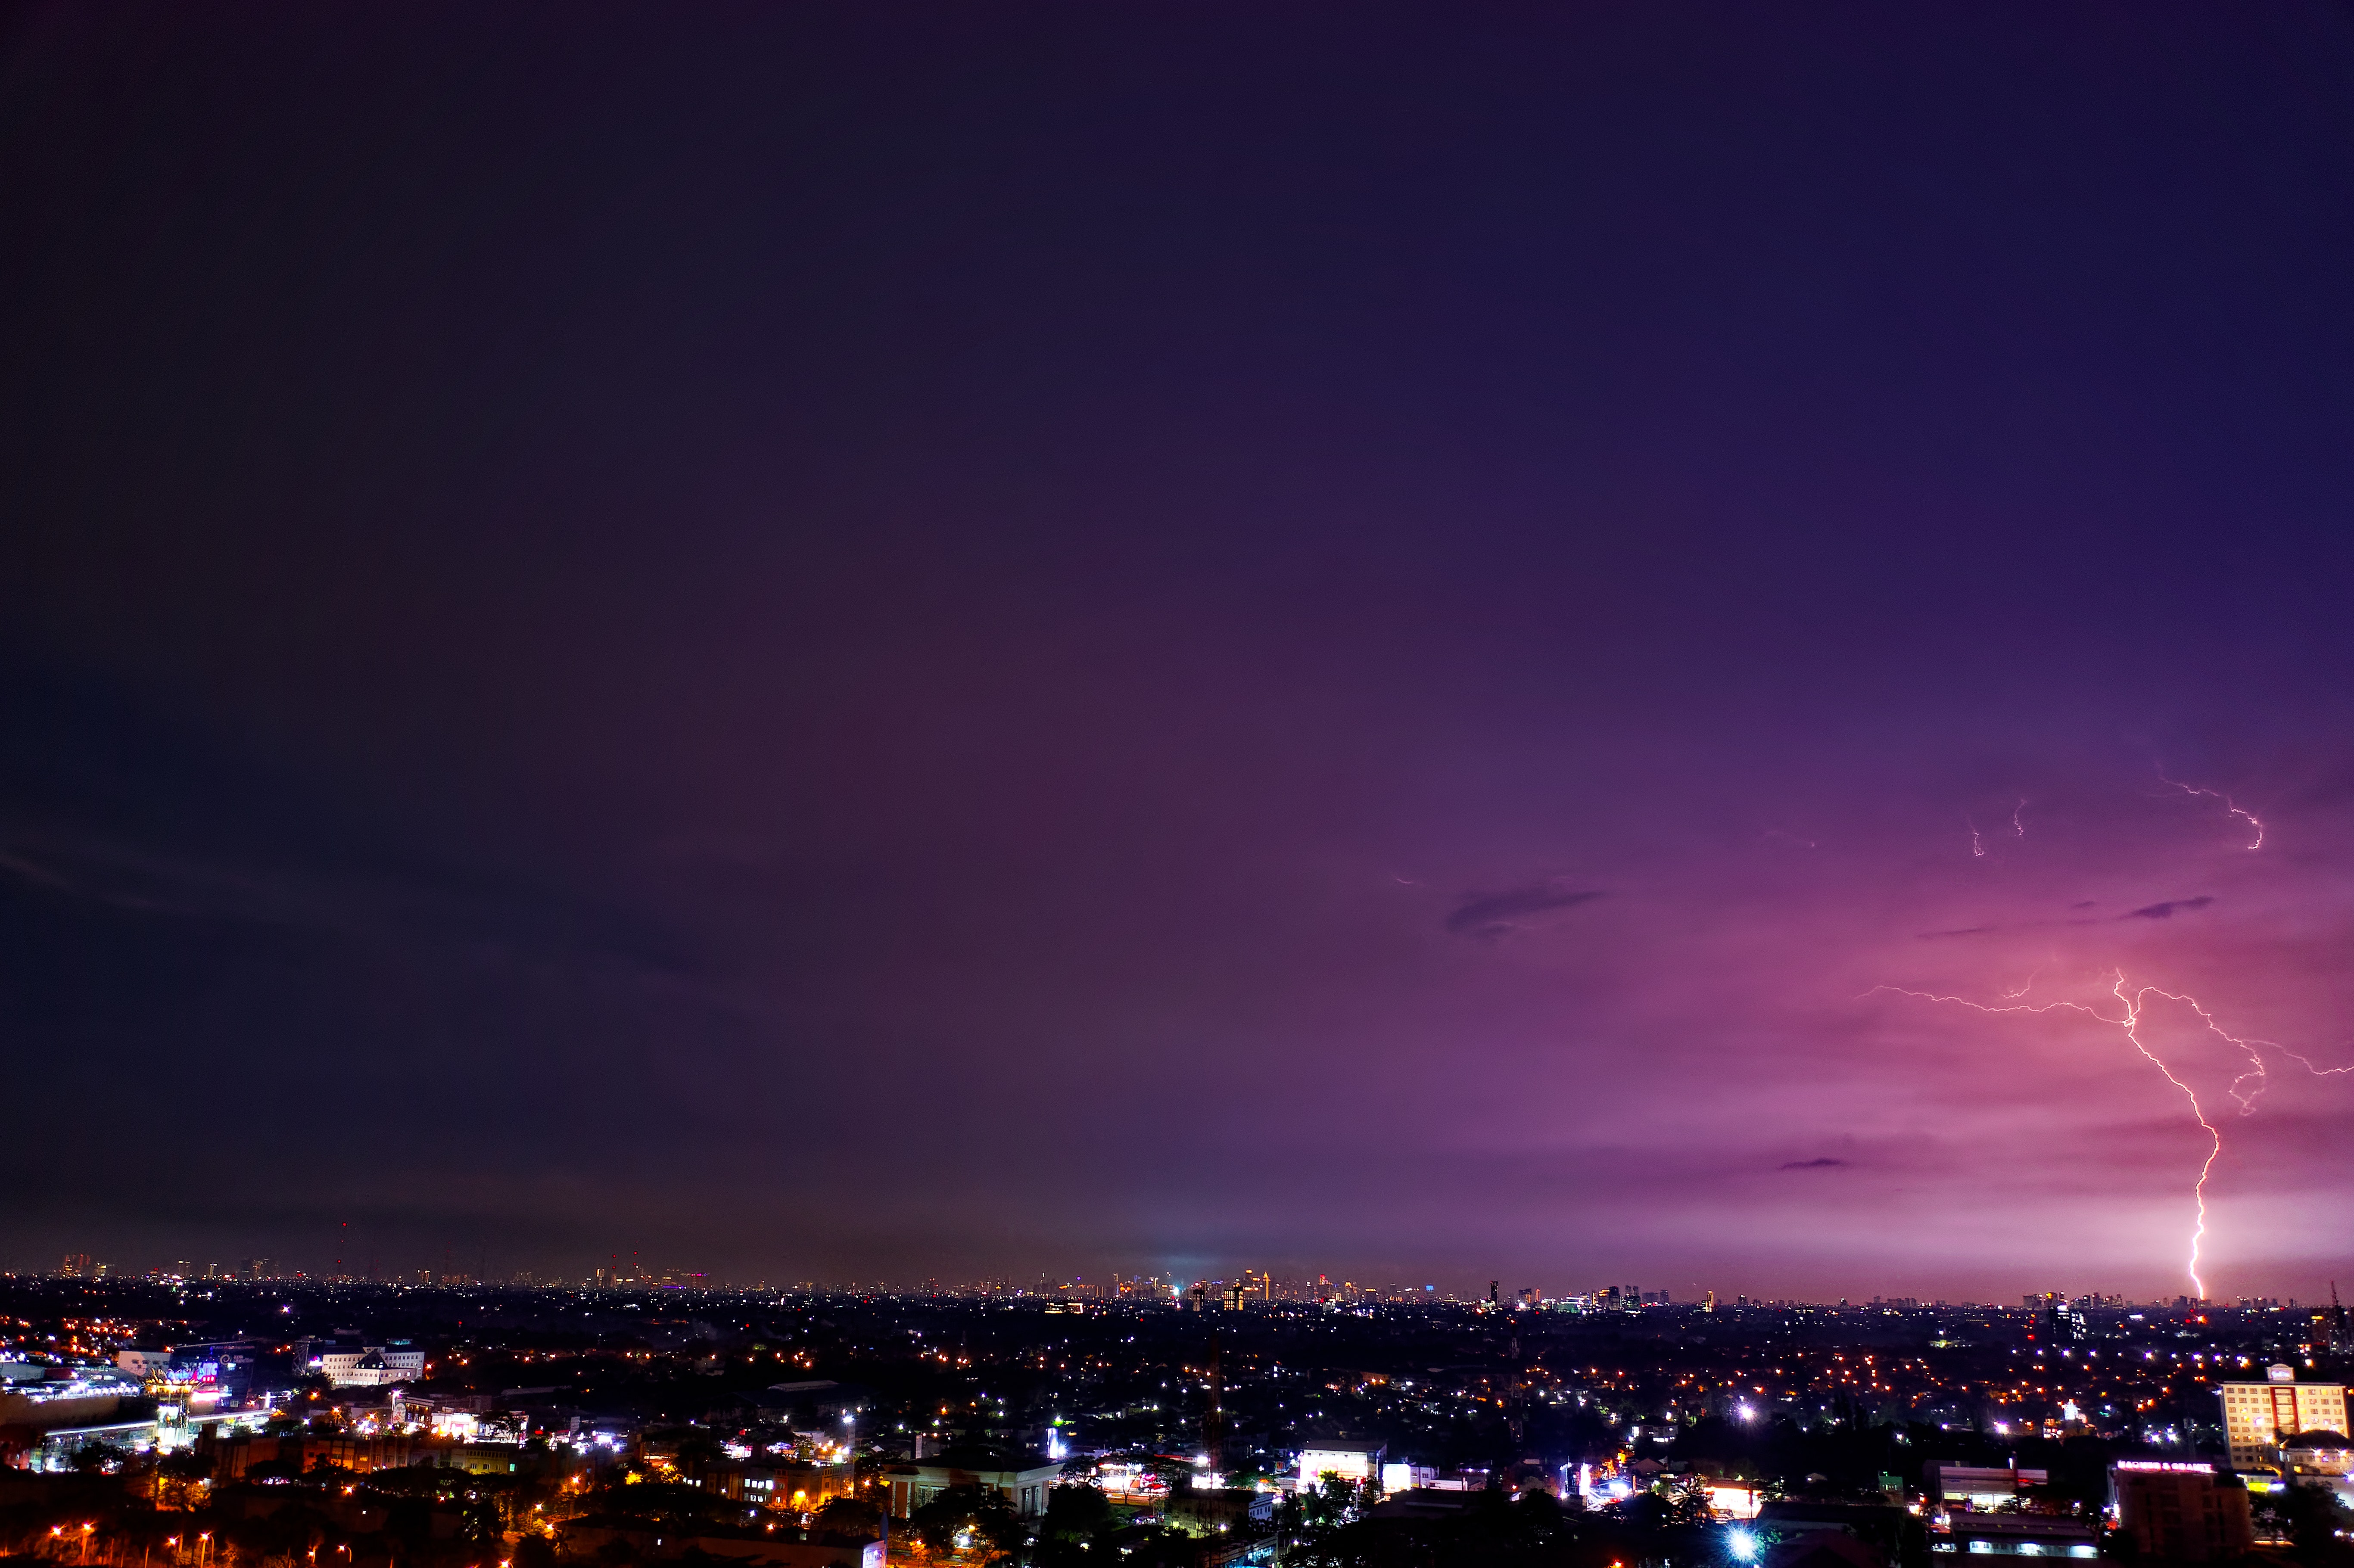
sky, cityscape, night, thunder, urban area, city, cloud, lightning, metropolitan area, lighting, metropolis, thunderstorm, atmosphere, atmospheric phenomenon, human settlement, evening, horizon, purple, downtown, storm, skyline, midnight, dusk, darkness, space, skyscraper, electricity, residential area, meteorological phenomenon, tower block